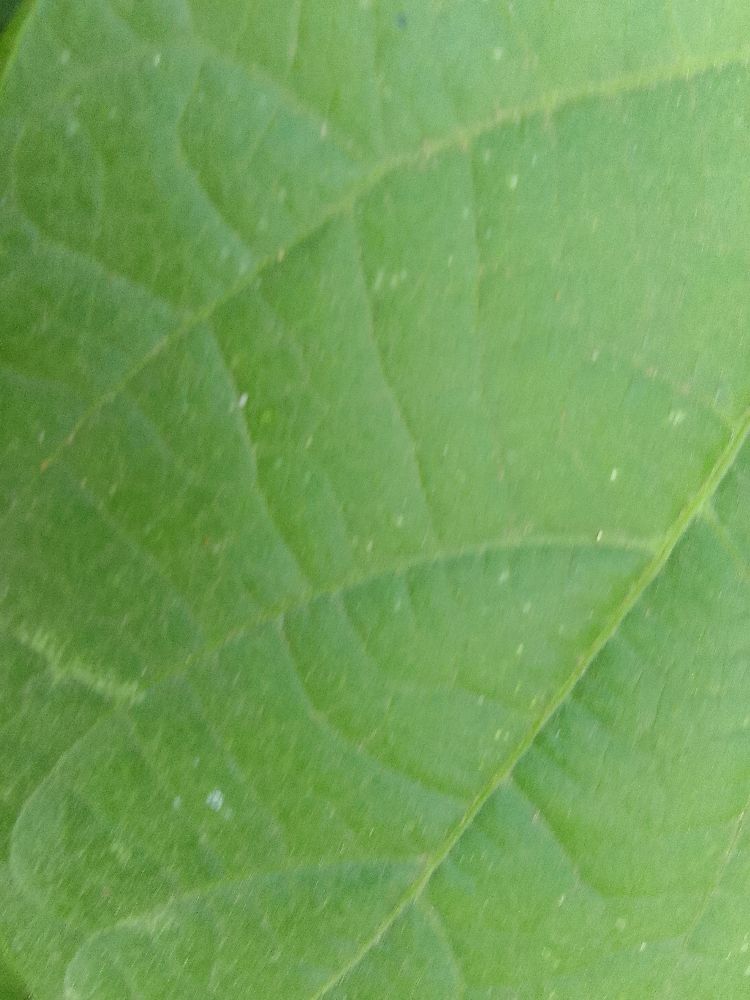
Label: healthy